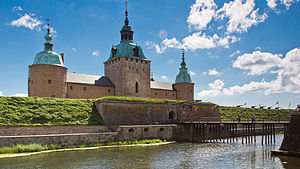
Kalmar Slot / Slotsruinen
Kalmar Slot er et svensk slot i Kalmar, Kalmar län, Småland. Slottet er beliggende hvor Kalmars middelalderlige havn lå i Slottsfjärden, og har spillet en afgørende rolle i Sveriges historie, siden slottets opførelse blev påbegyndt i slutningen af 1100-tallet. På det sted blev der på Knut Erikssons tid bygget et kastel – et rundt befæstningstårn. Magnus Ladulås lod i 1280'erne bygge en forsvarsborg rundt om kastellet. I 1397 var slottet centrum for en af de vigtigste politiske begivenheder i Nordens historie: dannelsen af Kalmarunionen – en union bestående af de nordiske lande, skabt af dronning Margrete 1.